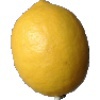
Label: Lemon 1